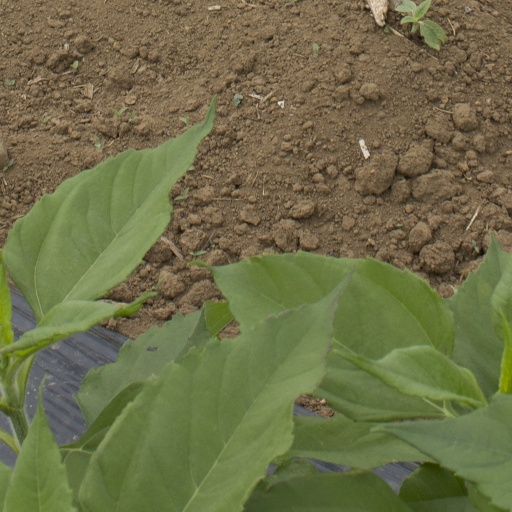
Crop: Jerusalem artichoke